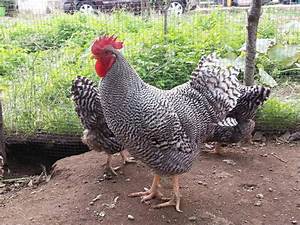
Label: chicken